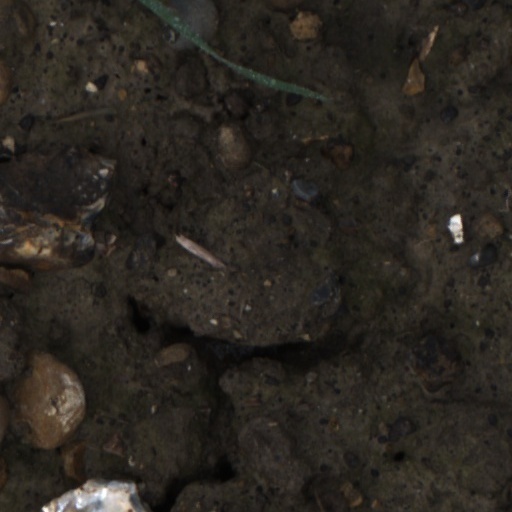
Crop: wheat